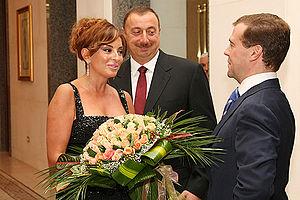
Les relations entre l'Azerbaïdjan et la Russie regroupent l'ensemble des échanges et partenariat entre les deux pays, qu'ils soient institutionnels ou non, sur le plan diplomatique, économique, culturel, politique ou militaire. Les relations modernes entre les deux États commencent peu après l'indépendance de l'Azerbaïdjan de l'Union soviétique.